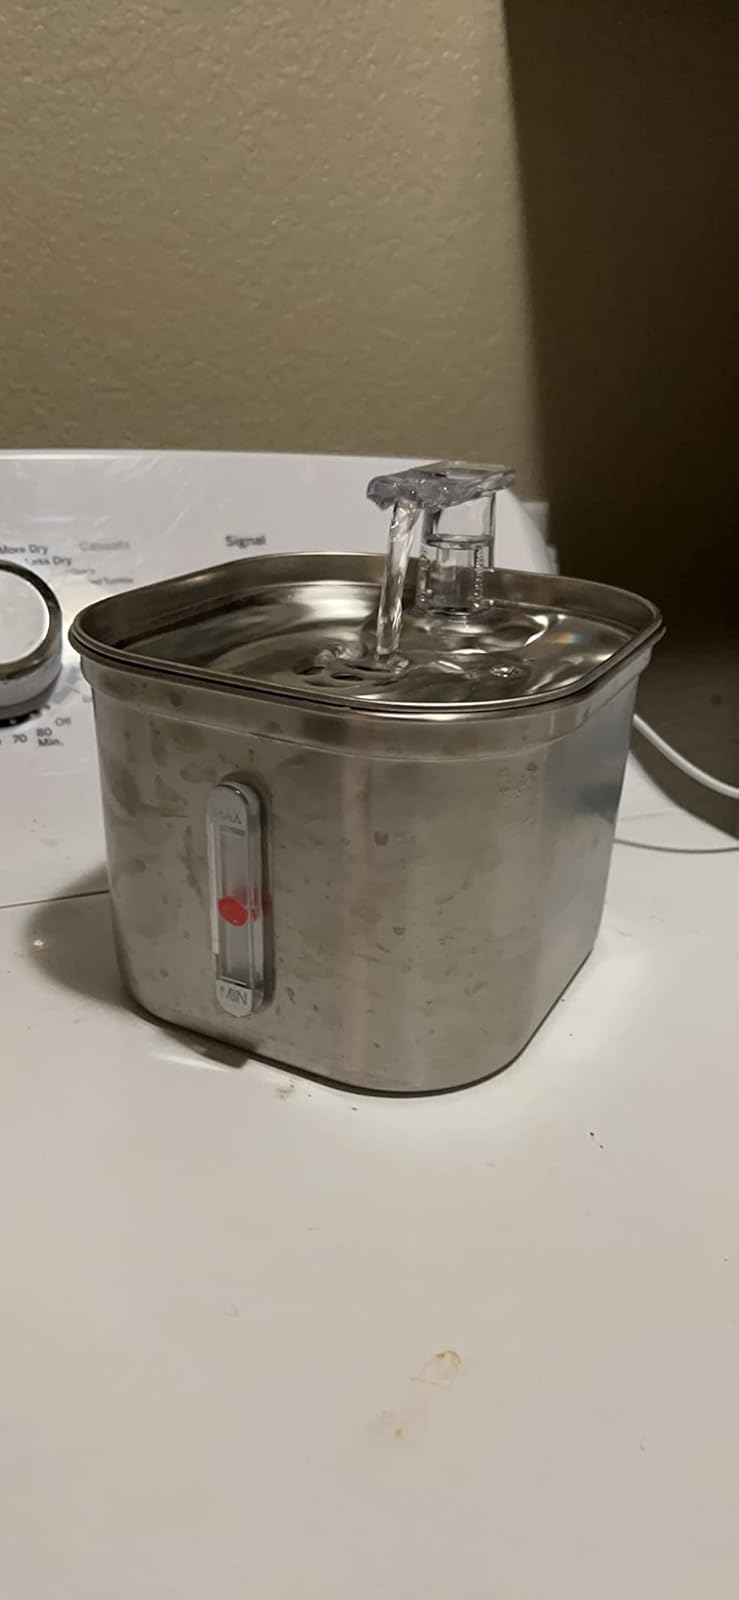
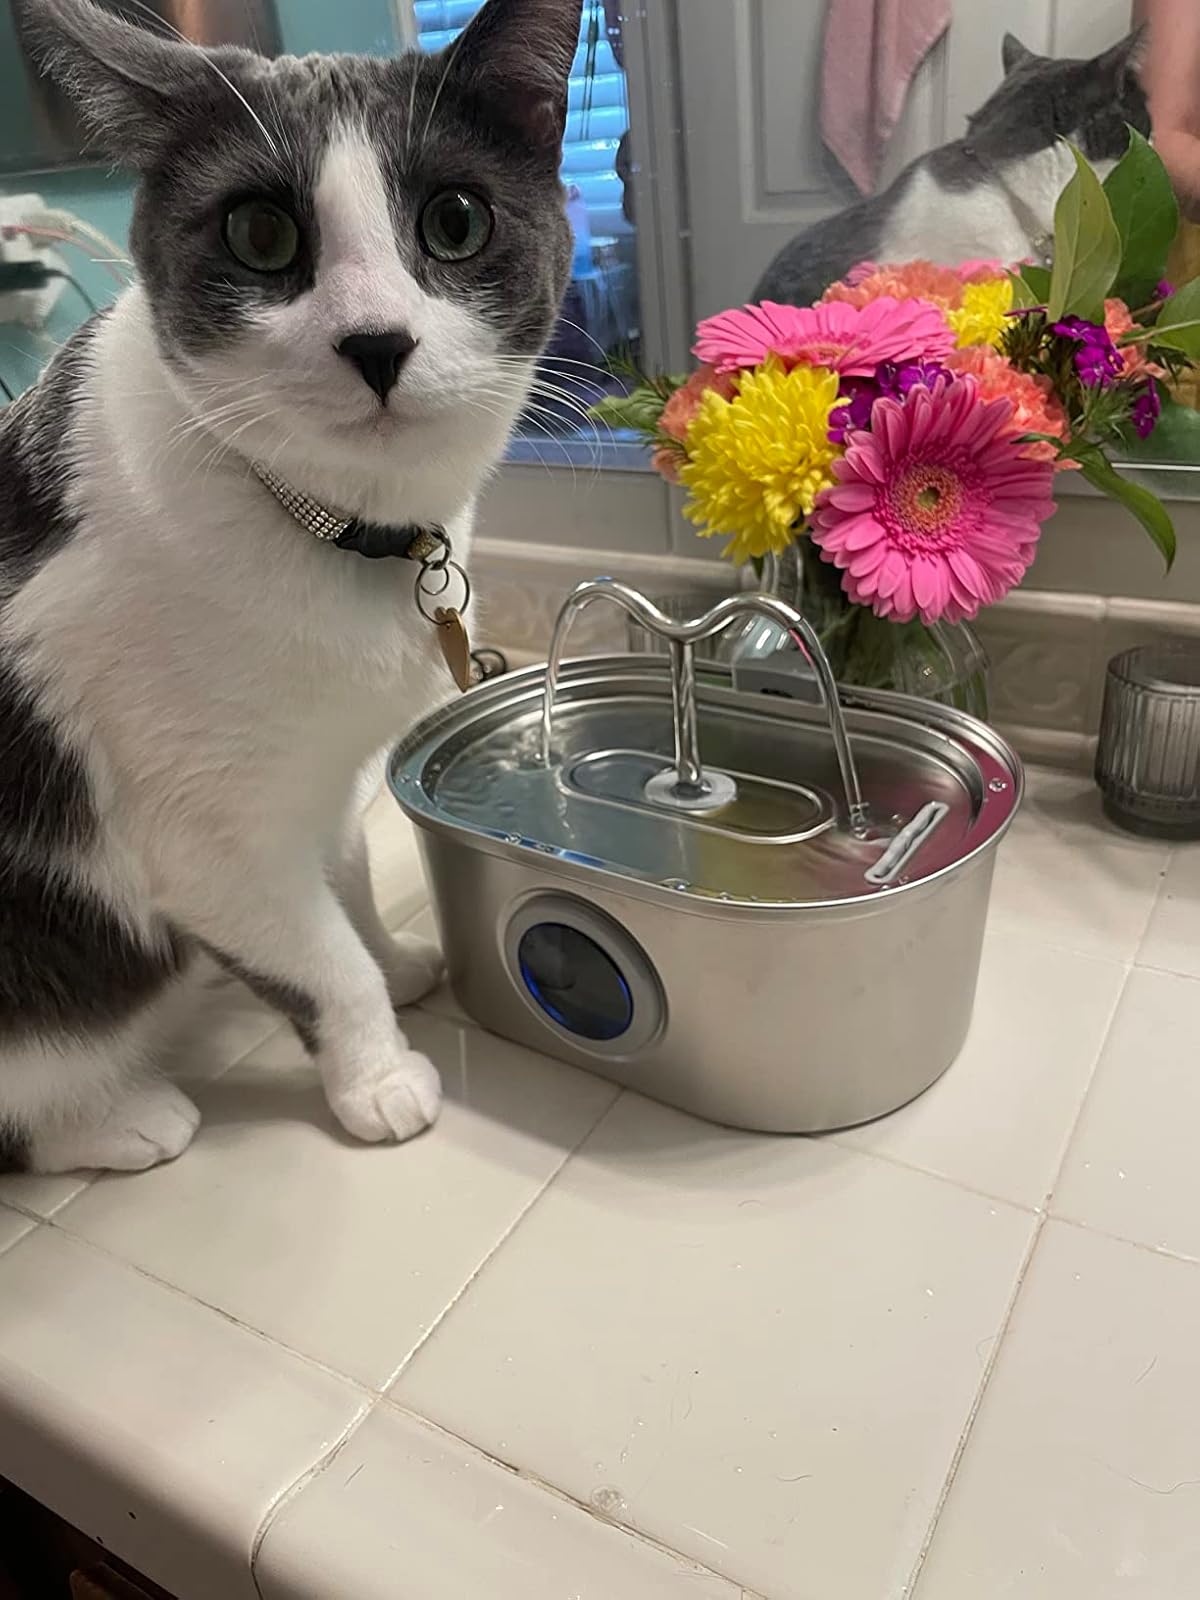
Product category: items_bowl
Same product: no